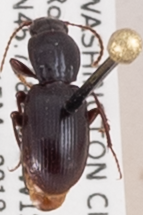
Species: Pterostichus pumilus
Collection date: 2018-05-15
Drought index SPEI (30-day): -2.09
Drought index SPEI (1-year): -0.24
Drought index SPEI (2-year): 0.71